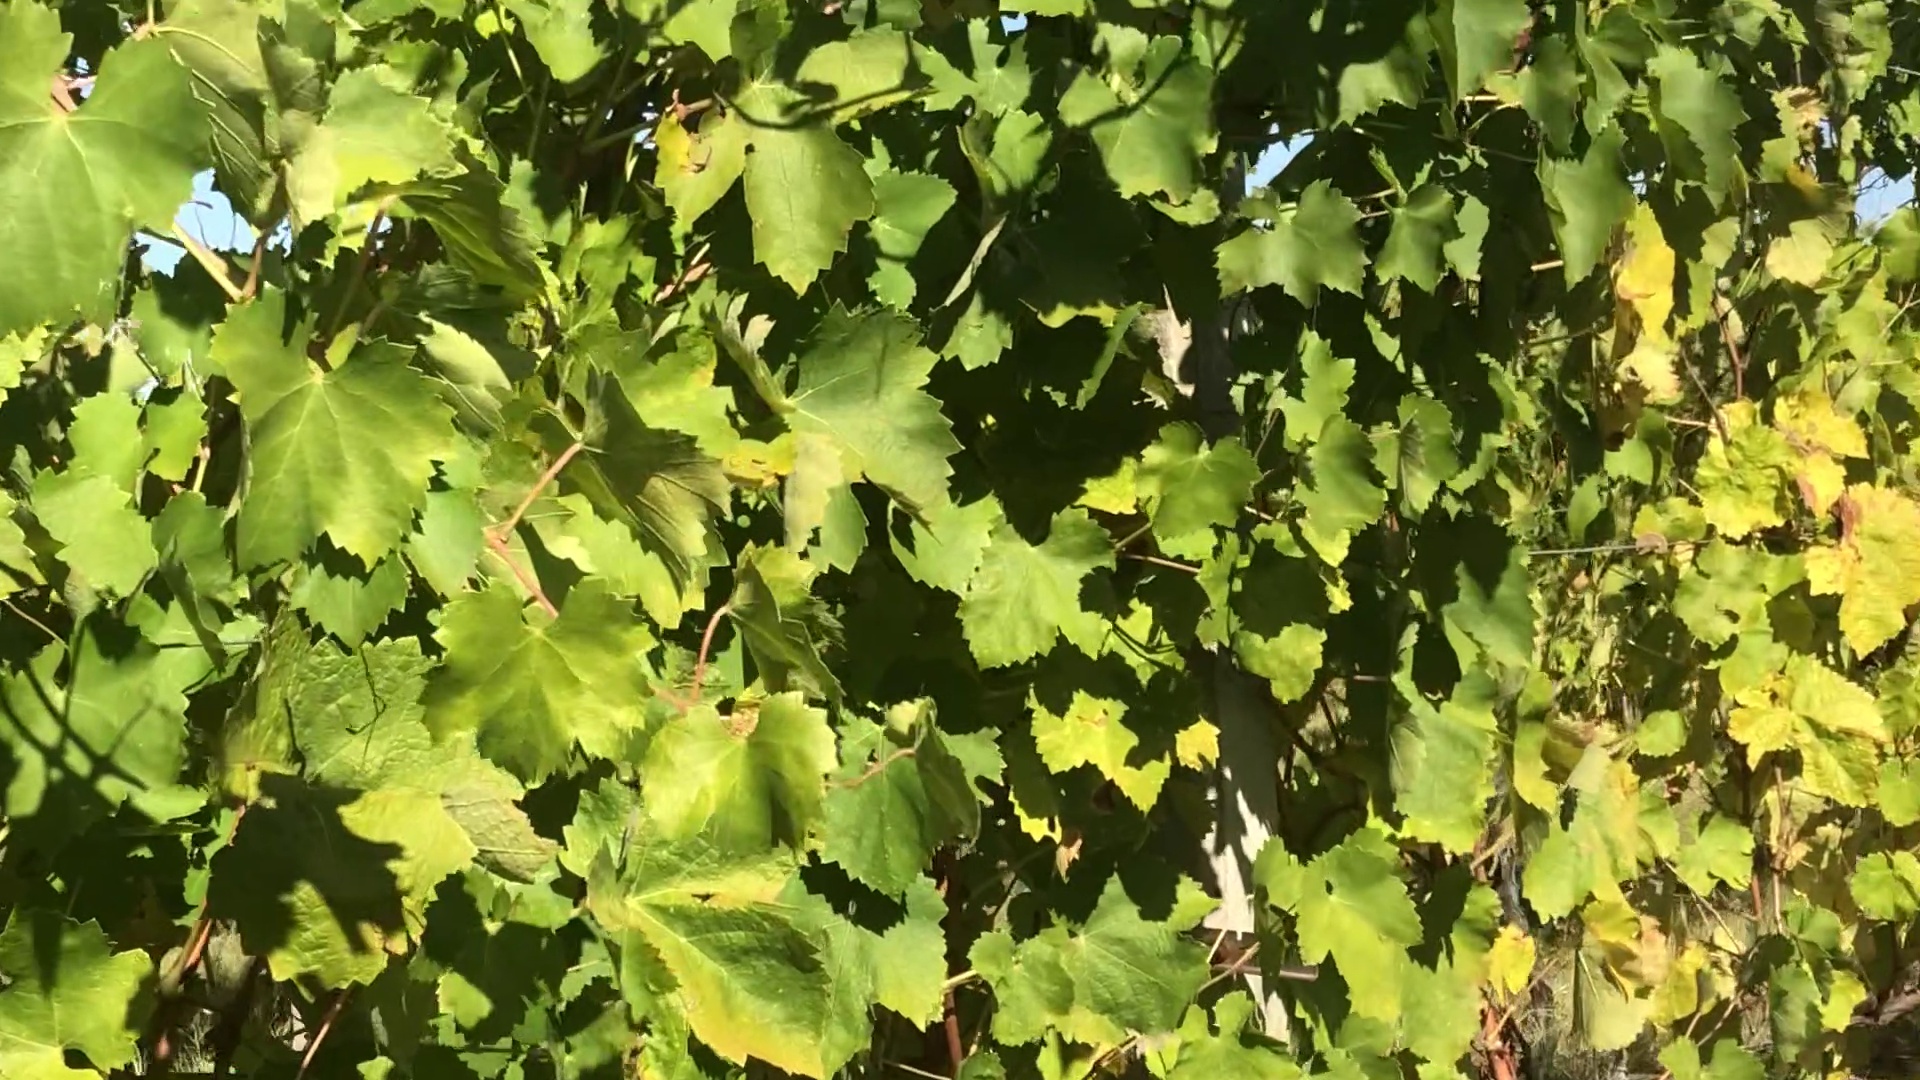
Label: healthy